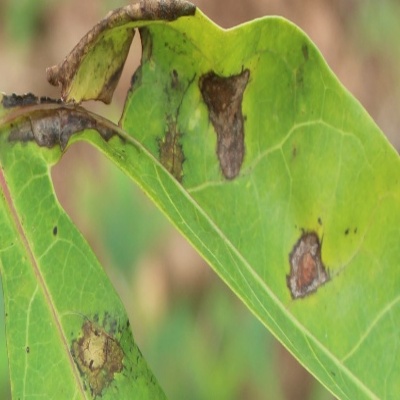
Crop: Cassava
Condition: brown spot